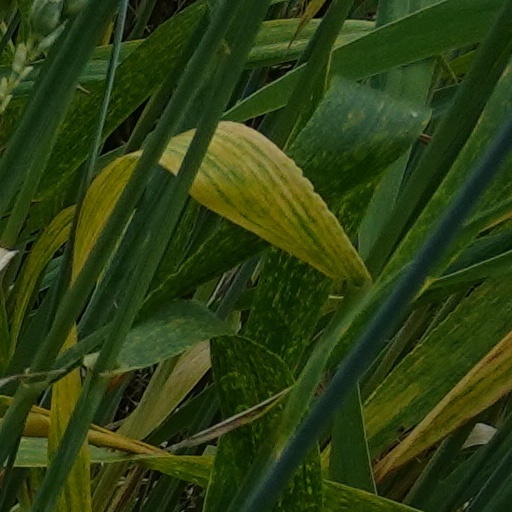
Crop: wheat